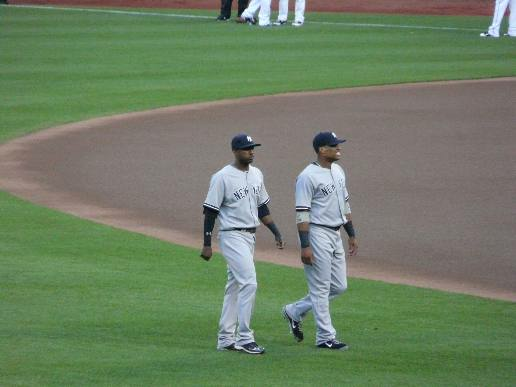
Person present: Yes